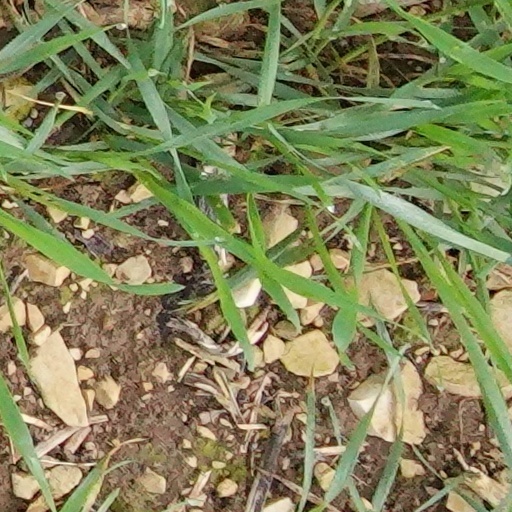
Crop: wheat